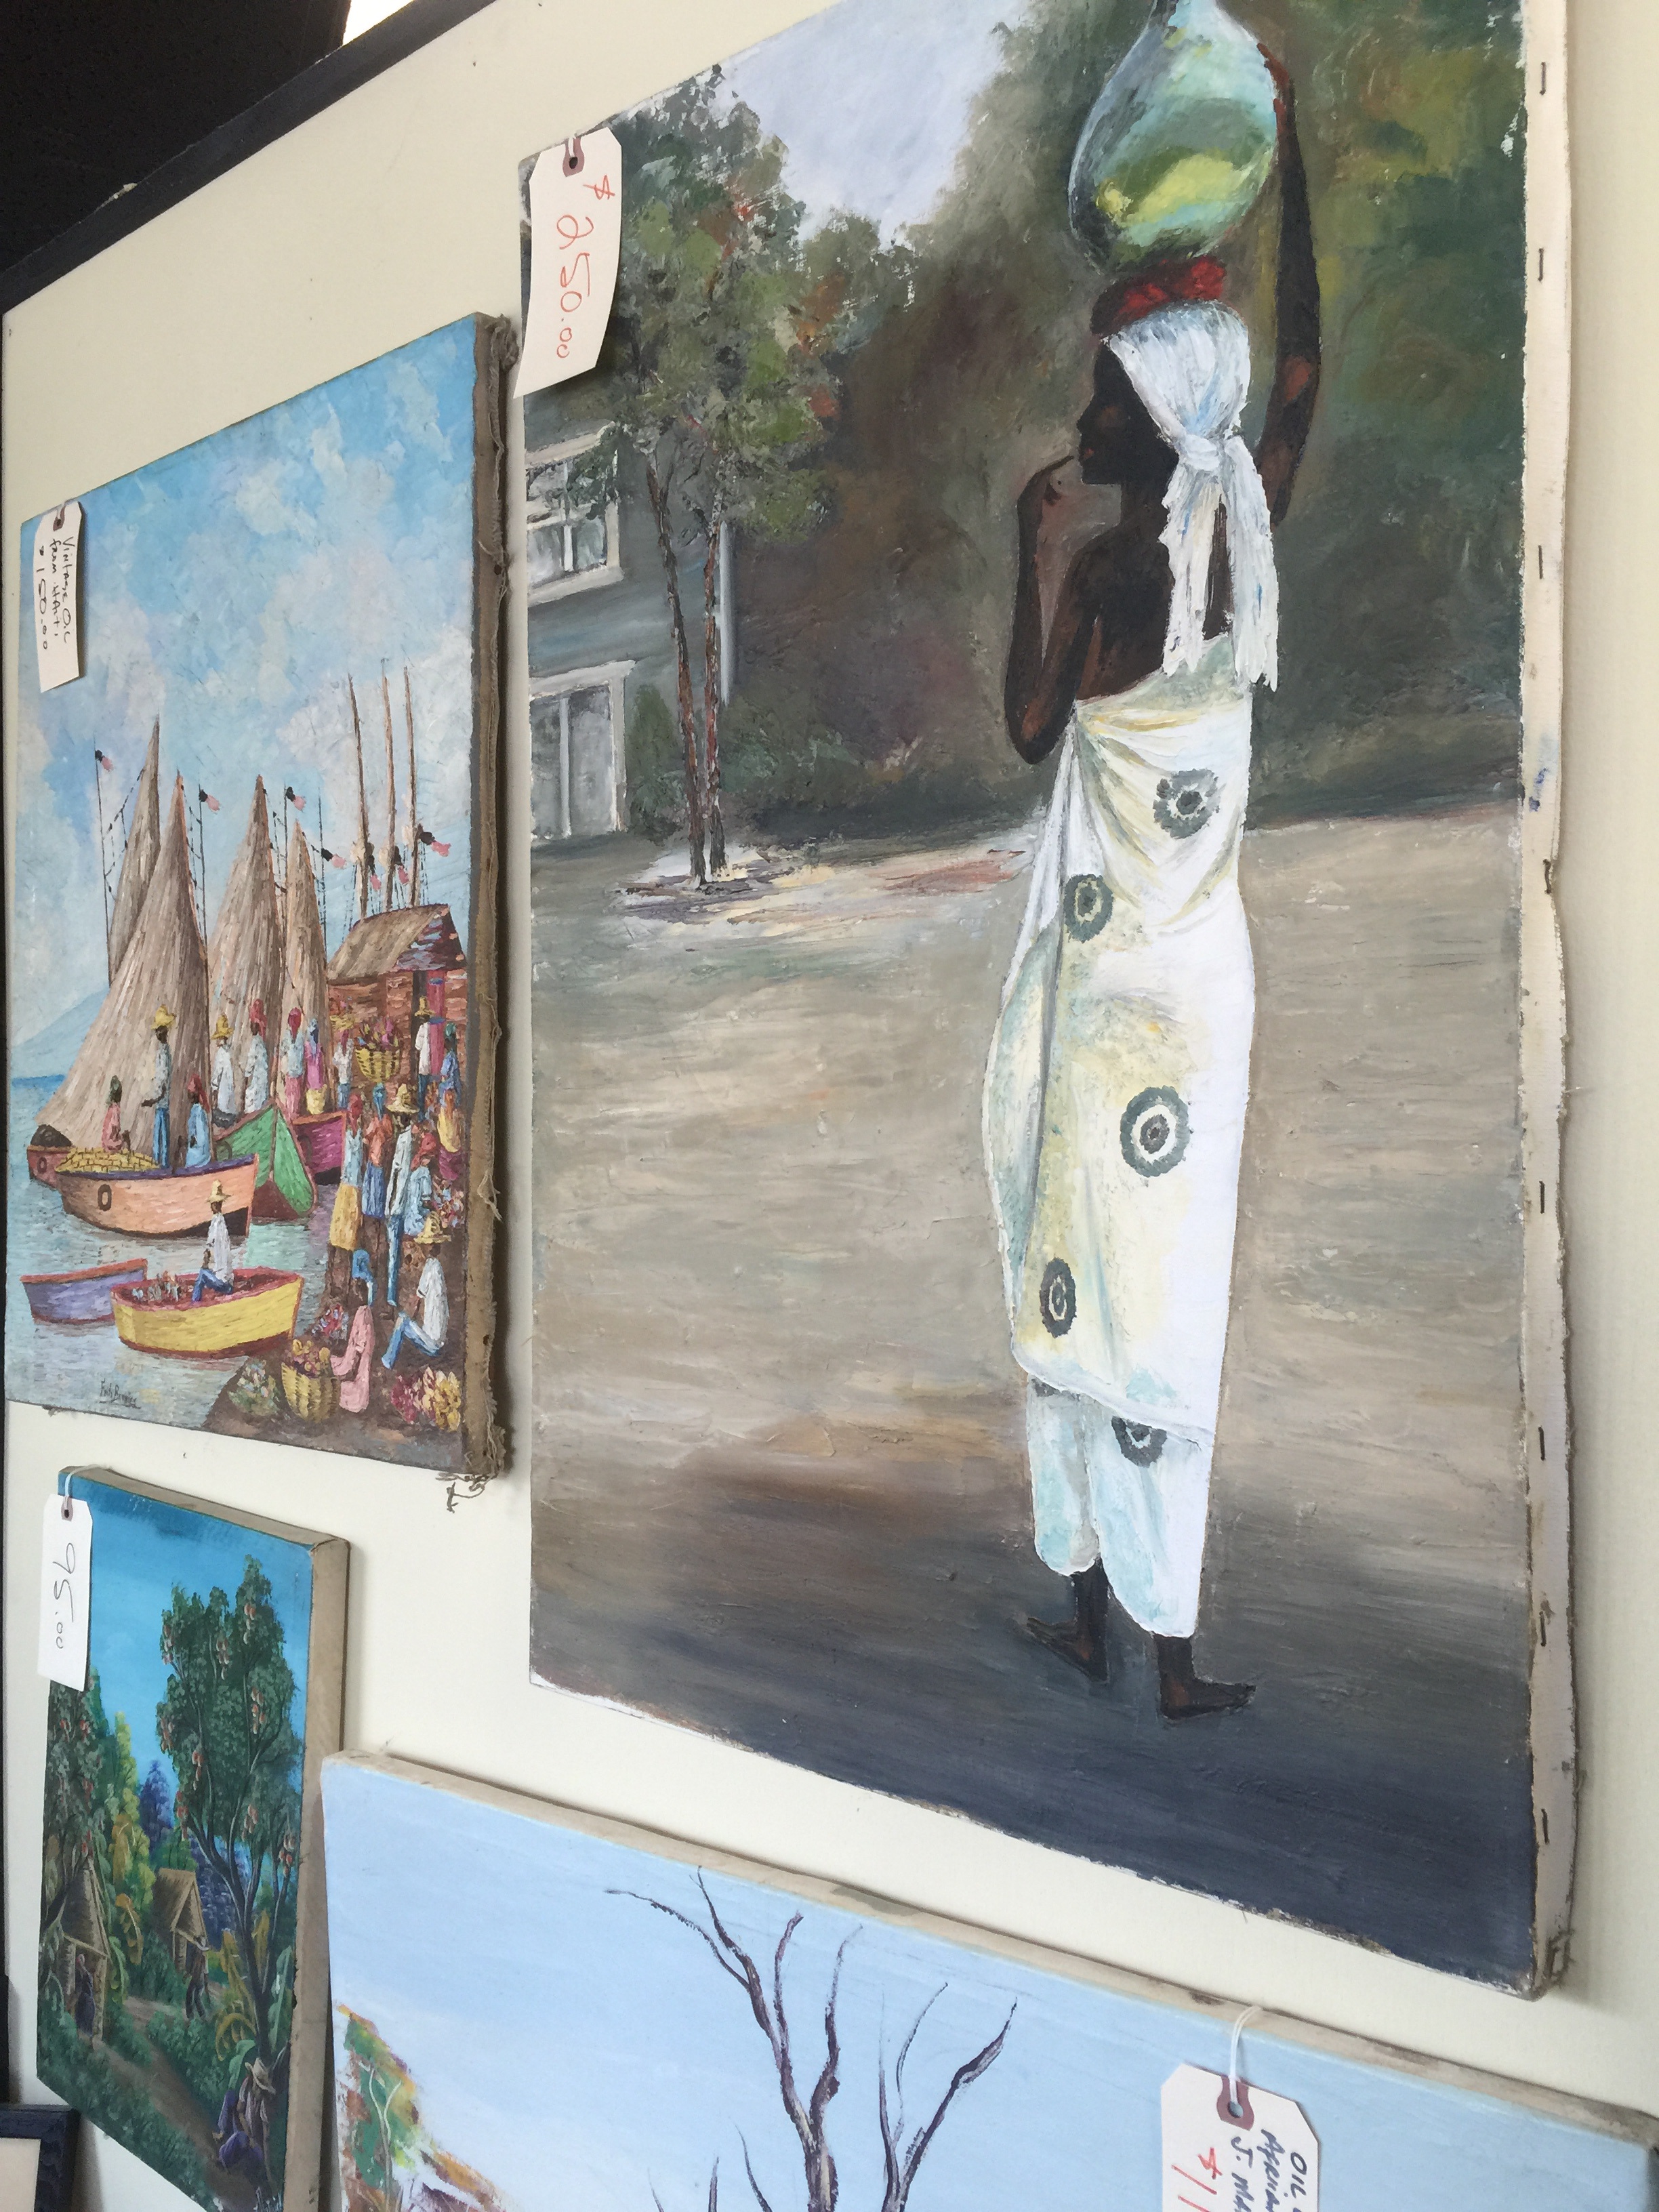
painting, art, sketch, drawing, illustration, mural, modern art